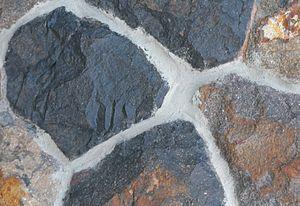
Maçonnerie de la rétinite près de la ville de Chemnitz (Saxe, Allemagne), depression d' épandage intermontagneuse avec structures rhyolitiques entre les villes de Chemnitz et Zwickau